Copper extraction

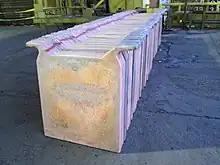
Copper anodes after fire refining and casting.

The matte, which is produced in the smelter, contains 30–70% copper (depending on the process used and the operating philosophy of the smelter), primarily as copper sulfide, as well as iron sulfide. The sulfur is removed at a high temperature as sulfur dioxide by blowing air through molten matte: